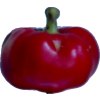
Label: red_pepper